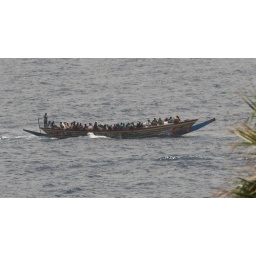
A loaded Cayuco of boat people from the West African coast arrive in Tenerife in the first week of September.